Delaware Memorial Bridge

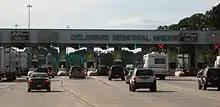
Delaware Memorial Bridge one-way toll plaza

Following the opening of the Benjamin Franklin Bridge in Philadelphia, residents of Delaware and New Jersey began to advocate a crossing of the river in the area of Wilmington, Delaware. As commercial pressures mounted, a ferry service began, as an interim measure, to run in 1926, near the bridge's current location. Advocates of a bridge crossing between Delaware and New Jersey faced strong opposition from the Philadelphia Port Authorities, which claimed that the bridge would be a menace to navigation. The U.S. Navy and U.S. Coast Guard were also concerned that the bridge would be vulnerable to an enemy attack. If the bridge were to collapse into the river, it could render the Philadelphia Navy Yard unusable.